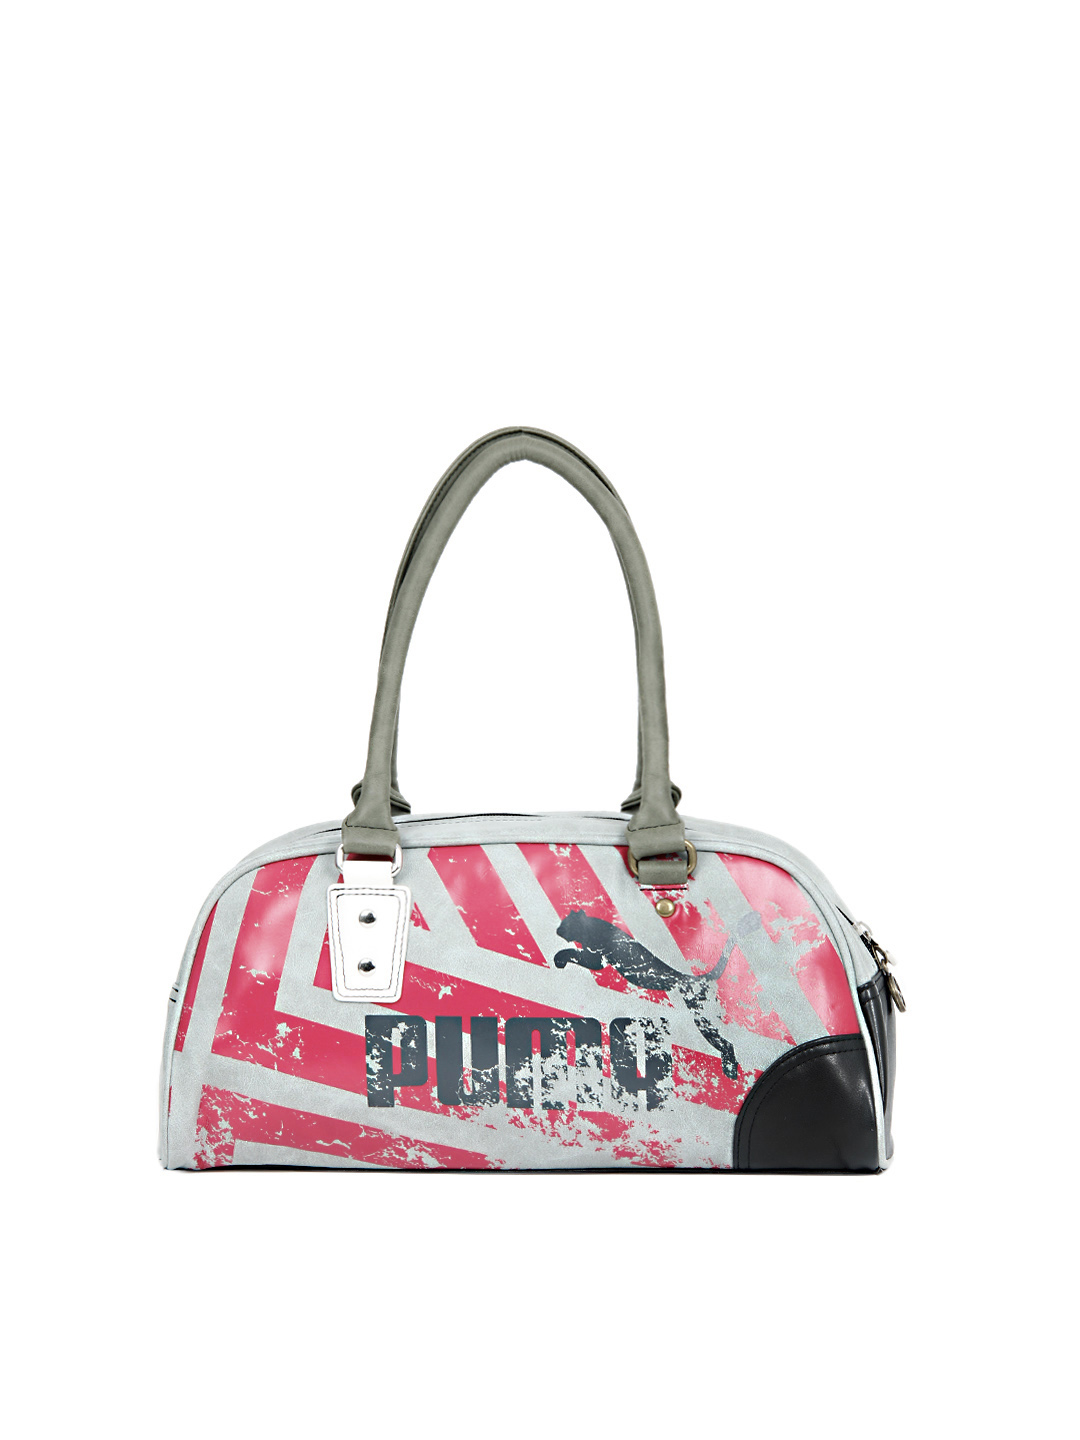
Puma Women Grey Jamaica Lifestyle Handbag
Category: Accessories / Bags / Handbags
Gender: Women
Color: Grey
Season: Fall 2011
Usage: Casual